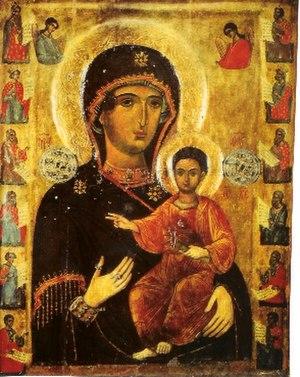
Icône roumain - Monastère de Varatec public domain
Les icônes roumaines sont les icônes chrétiennes qui ont été produites en Roumanie.